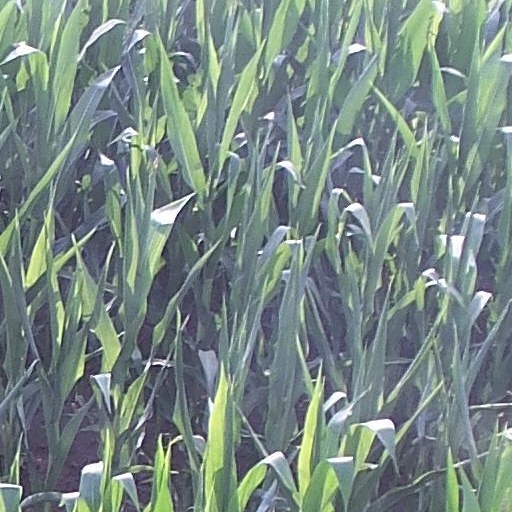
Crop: maize; corn